Bandar Alkhorayef

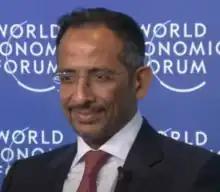
At the World Economic Forum's Growth Summit 2023

Bandar bin Ibrahim bin Abdullah al-Khorayef is the Minister of Industry and Mineral Resources in Saudi Arabia. He was appointed on 30 August 2019 to the newly formed industry that was created from the Ministry of Energy.